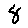
Label: 8